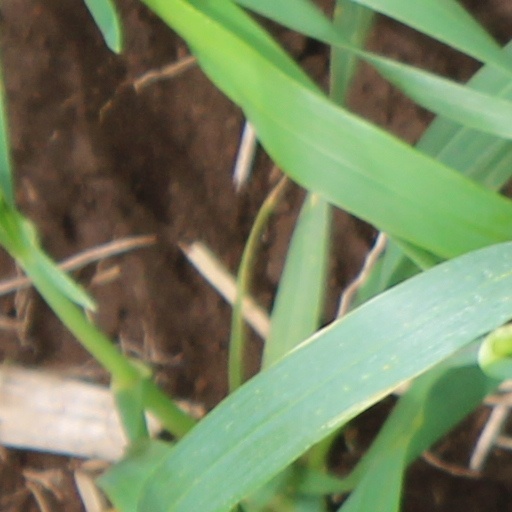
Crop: wheat